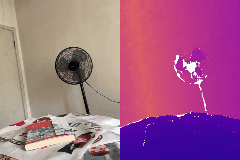
Label: book